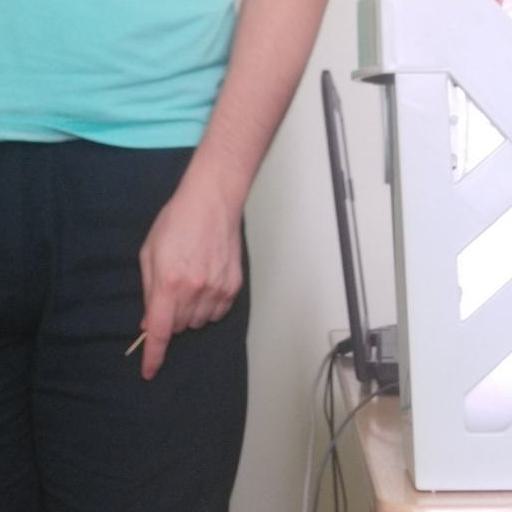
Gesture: no_gesture